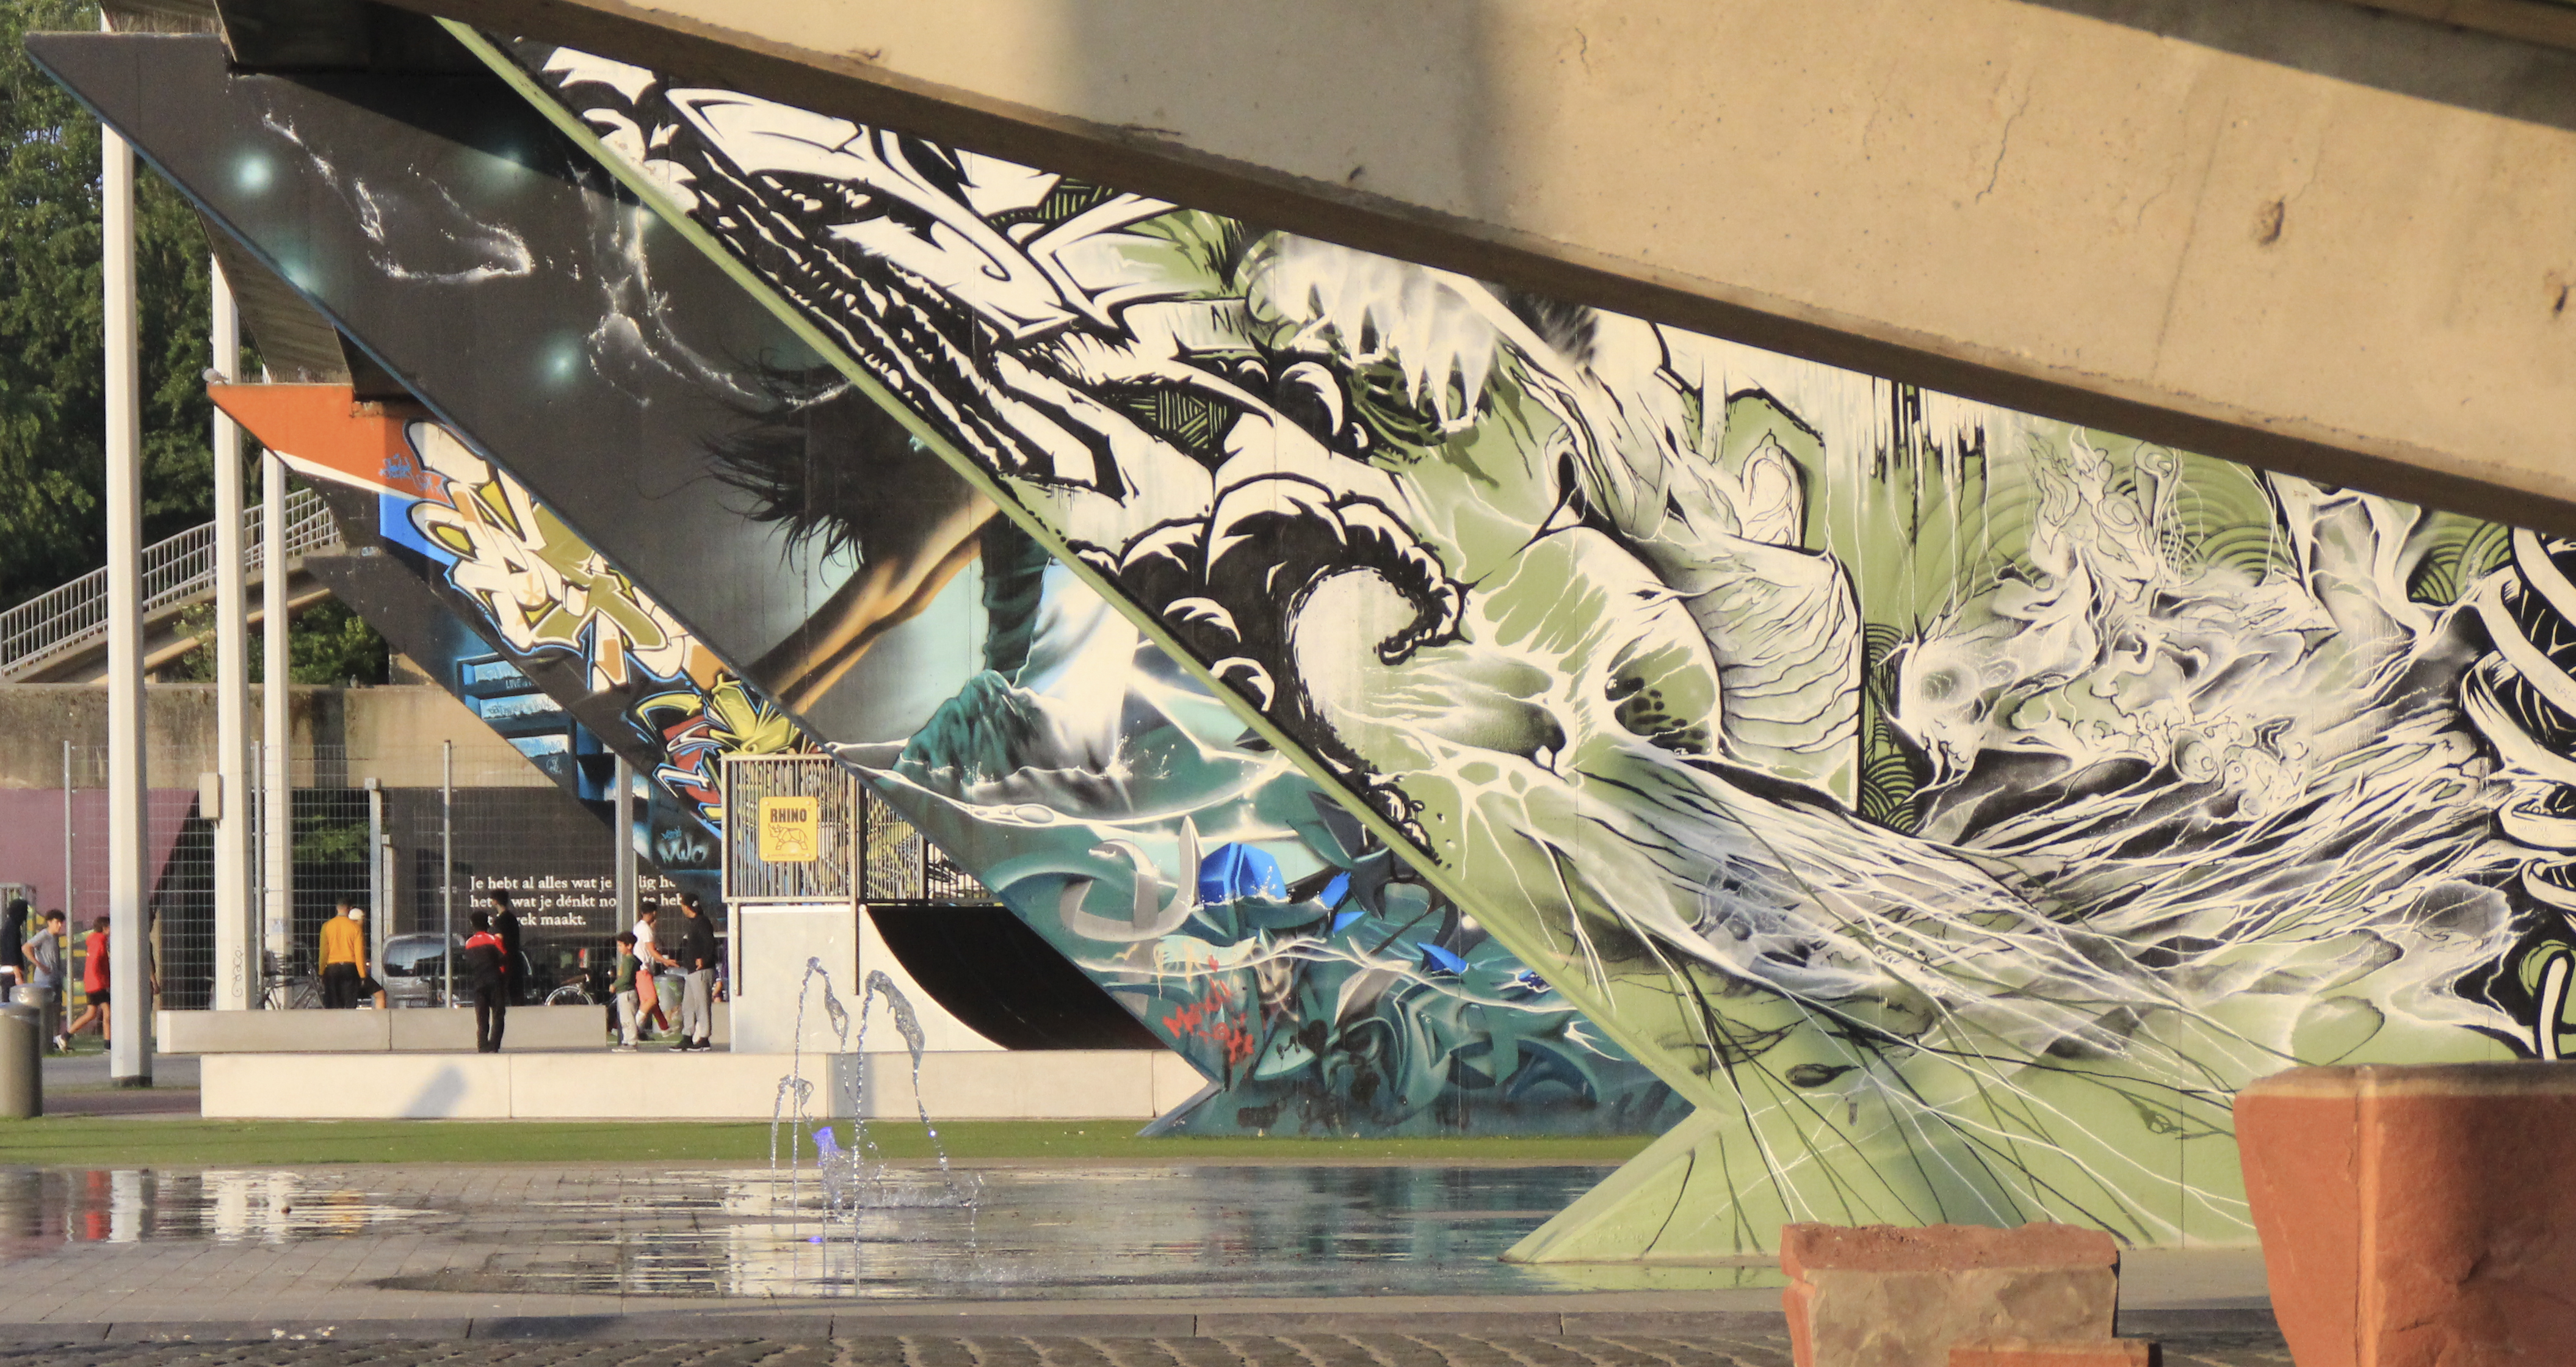
graffiti, mural, street art, art, artwork, tree